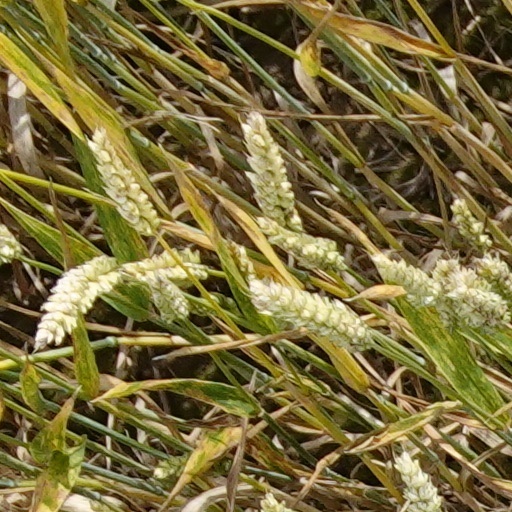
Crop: wheat